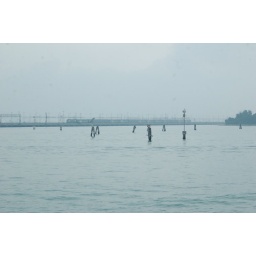
The bridge is very long and straight. (you can see a whole train in this picture)